Wildlife of Cameroon

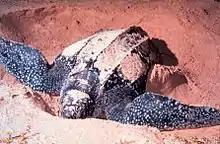
Leatherback turtle

The most endangered species is the Cross River gorilla, a great ape, whose last reported count was 300, spread over 11 scattered sites both in Cameroon and Nigeria. For preservation of this species of ape, the Kagwene Gorilla Sanctuary and the Takamanda National Park have been specifically established in Cameroon. Elephants migrate between the Lake Chad region in Chad and Cameroon; 300 to 400 elephants are reported to live here. In the dense forest areas of the rainforest ecoregion the fauna commonly reported are; red and green monkeys, chimpanzees, mandrills, rodents, bats, and large number of birds like the small sunbirds, giant hawks and eagles. Elephants are also reported in small numbers. The grassy woodlands have baboons and many species of antelope.